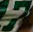
Number: 7